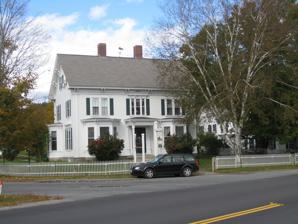
Building: Hewitt House (Enfield, New Hampshire)
Country: United States of America
Year built: 1871
Historic house in New Hampshire, United States United States historic place Hewitt House U.S. National Register of Historic Places U.S. Historic district Contributing property Show map of New Hampshire Show map of the United States Location US 4 , Enfield, New Hampshire Coordinates 43°38′41″N 72°8′37″W / 43.64472°N 72.14361°W / 43.64472; -72.14361 Area less than one acre Built 1871 ( 1871 ) Architect John W. Dodge Architectural style Greek Revival, Italianate, Vernacular Italianate Part of Enfield Village Historic District ( ID10000186 ) NRHP reference No. 85002778 Significant dates Added to NRHP November 7, 1985 Designated CP April 19, 2010 The Hewitt House is a historic house on United States Route 4 in Enfield, New Hampshire .  Built in 1871, it is a particularly fine example of late Italianate architecture, built for the manager of local woolen mills.  The house was listed on the National Register of Historic Places in 1985, and included in the Enfield Village Historic District in 2010. Description The Hewitt House is located in the village of Enfield, at the northeast corner of U.S. Route 4 and Maple Street. It is a 2½-story wood-frame structure, with a gabled roof, two interior chimneys, and clapboarded exterior. The house is three bays wide and two deep, with paired brackets in the eaves. The front facade is symmetrical about the main entrance, with paired windows in each bay on the second floor, and projecting polygonal bay windows on the ground floor. The bay window roofs and the front entry portico are covered by shallow-pitch roofs with brackets matching those in the main roof line. The house was built in 1871 by John W. Dodge, a native of nearby Lebanon . The corner it stands on was known at the time as Dodge's Corner. Dodge came to Enfield to manage the locally important Shaker -owned woolen mills, a role he served until 1885, when the Shakers relocated their operation to Bristol . He also served one term in the New Hampshire Senate . The house remained in the hands of Dodge's descendants for over a century (the last being Robert Hewitt). The Hewitts were also locally prominent, as owners of a press which published local newspapers and magazines. Architecture The Italianate house is an elegant reflection of Enfield's period of great prosperity in the years after the American Civil War , and an unusually well-crafted example of vernacular Italianate architecture. See also National Register of Historic Places listings in Grafton County, New Hampshire References